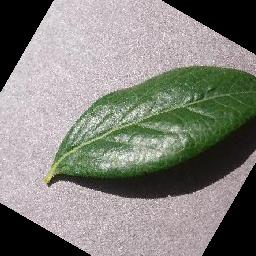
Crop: blueberry
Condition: healthy